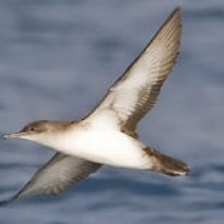
Species: BLACK VENTED SHEARWATER
Scientific name: PUFFINUS OPISTHOMELA